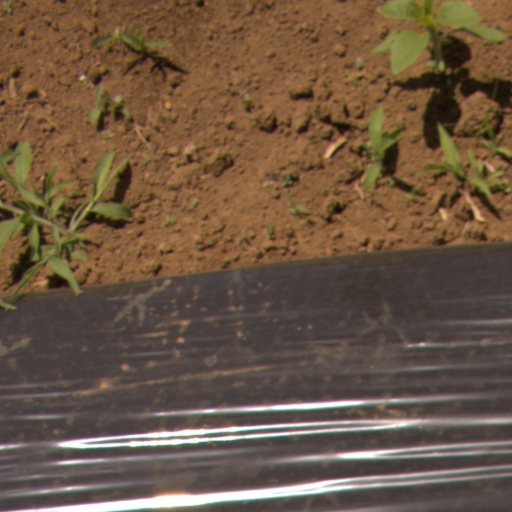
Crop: Jerusalem artichoke